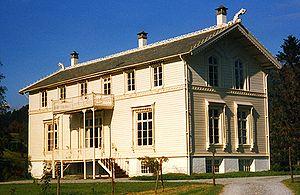
La décoration de pignon en Scandinavie dans l’habitat traditionnel et rural des pays nordiques est intimement liée à la construction en bois et aux bâtiments en rondins empilés. Contrairement à d’autres régions européennes où la maison principale fait l’objet d’une attention plus particulière de la part des propriétaires, l’ornementation concerne à la fois l’habitation principale et les bâtiments annexes comme de simples greniers, des étables ou des fenils isolés pour lesquels la sculpture traditionnelle sur bois apporte des panneaux sculptés et des bas-reliefs qui complètent les motifs ornementaux des sommets de pignon. Alors qu’elle a quasi disparu dans de nombreuses régions scandinaves méridionales, elle s’est encore maintenue dans les régions de montagne, de hauts plateaux et de contrées très boisées à l’écart des axes de communication. La décoration supérieure du pignon joue soit sur un motif croisé, soit sur la verticalité d’un poteau, soit enfin sur les deux cumulés comme dans le stabbur sur la photographie ci-contre.